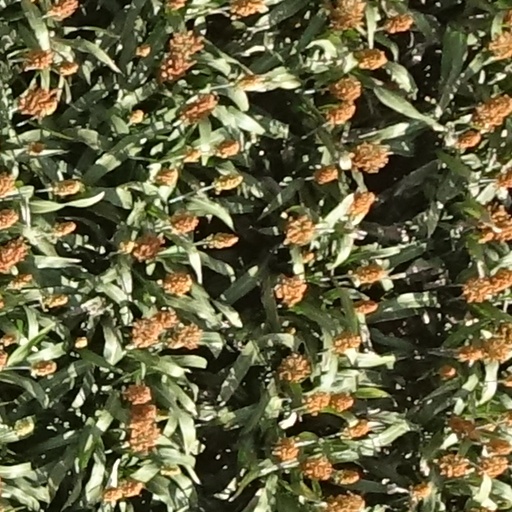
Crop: sorghum